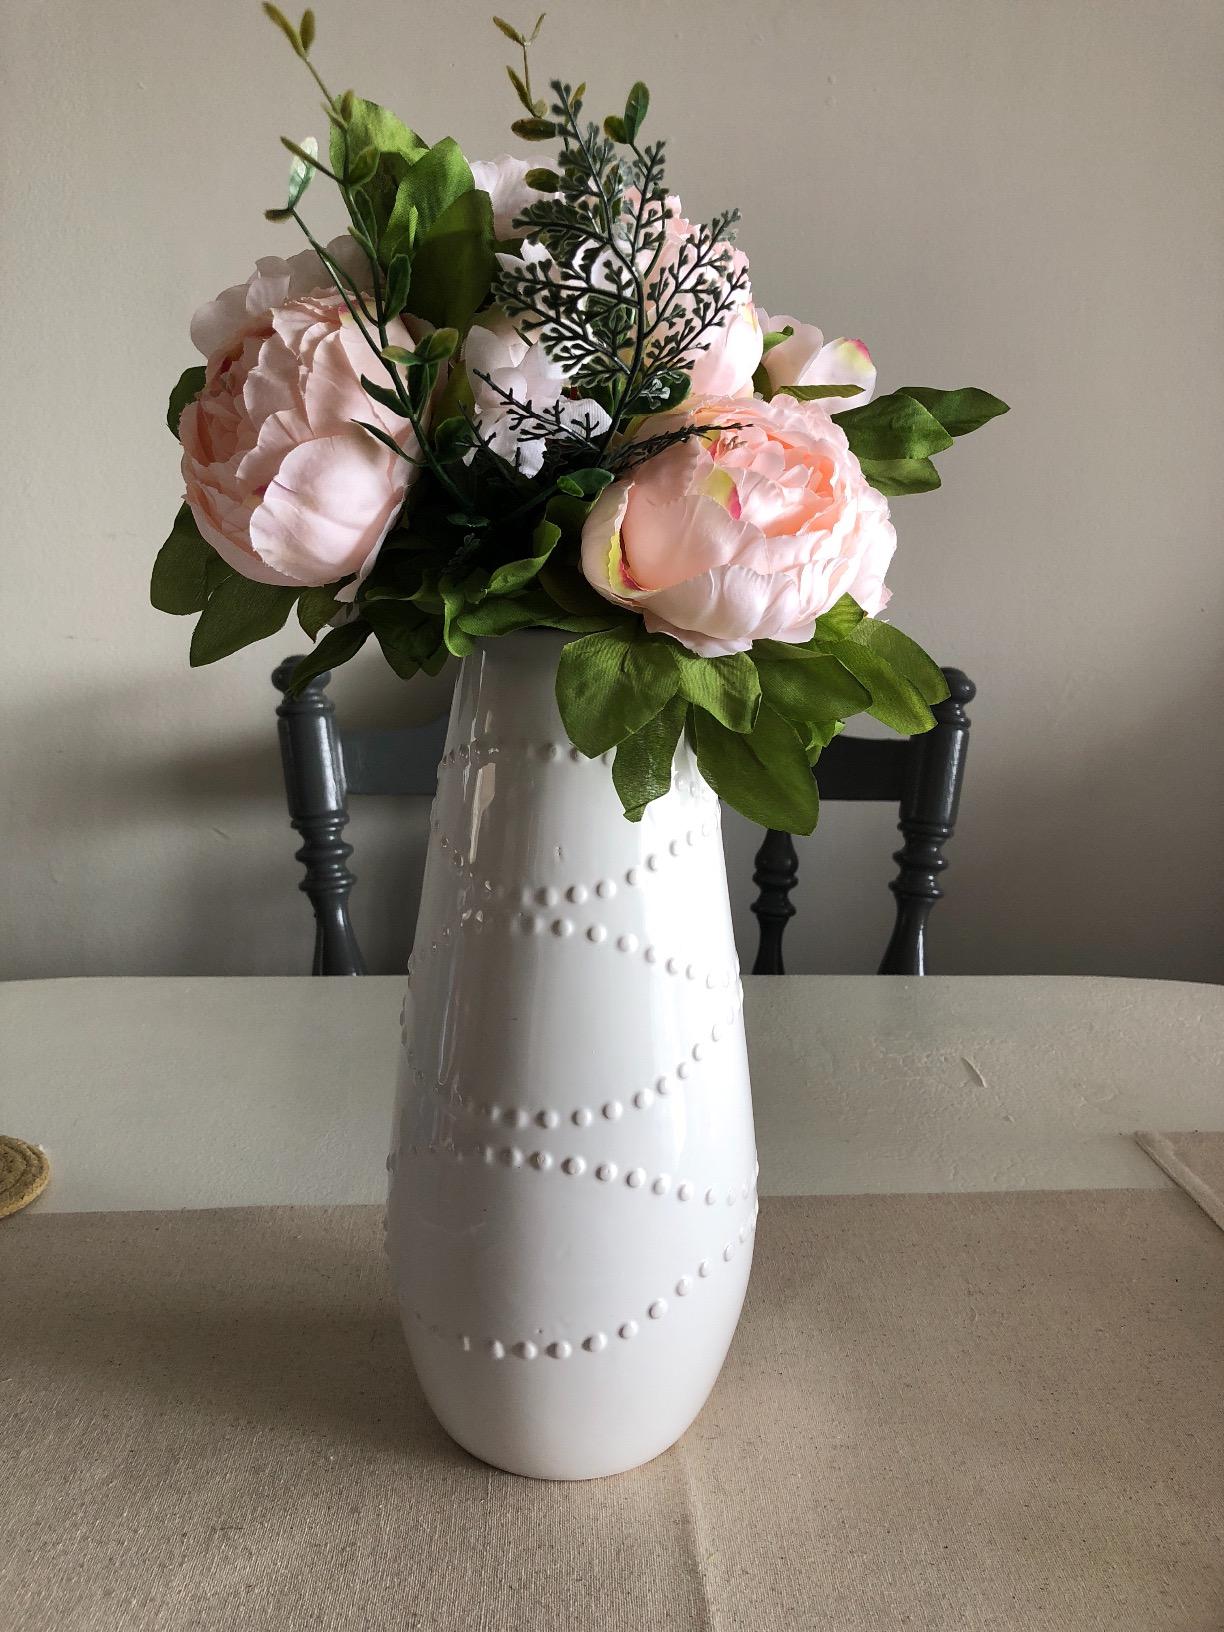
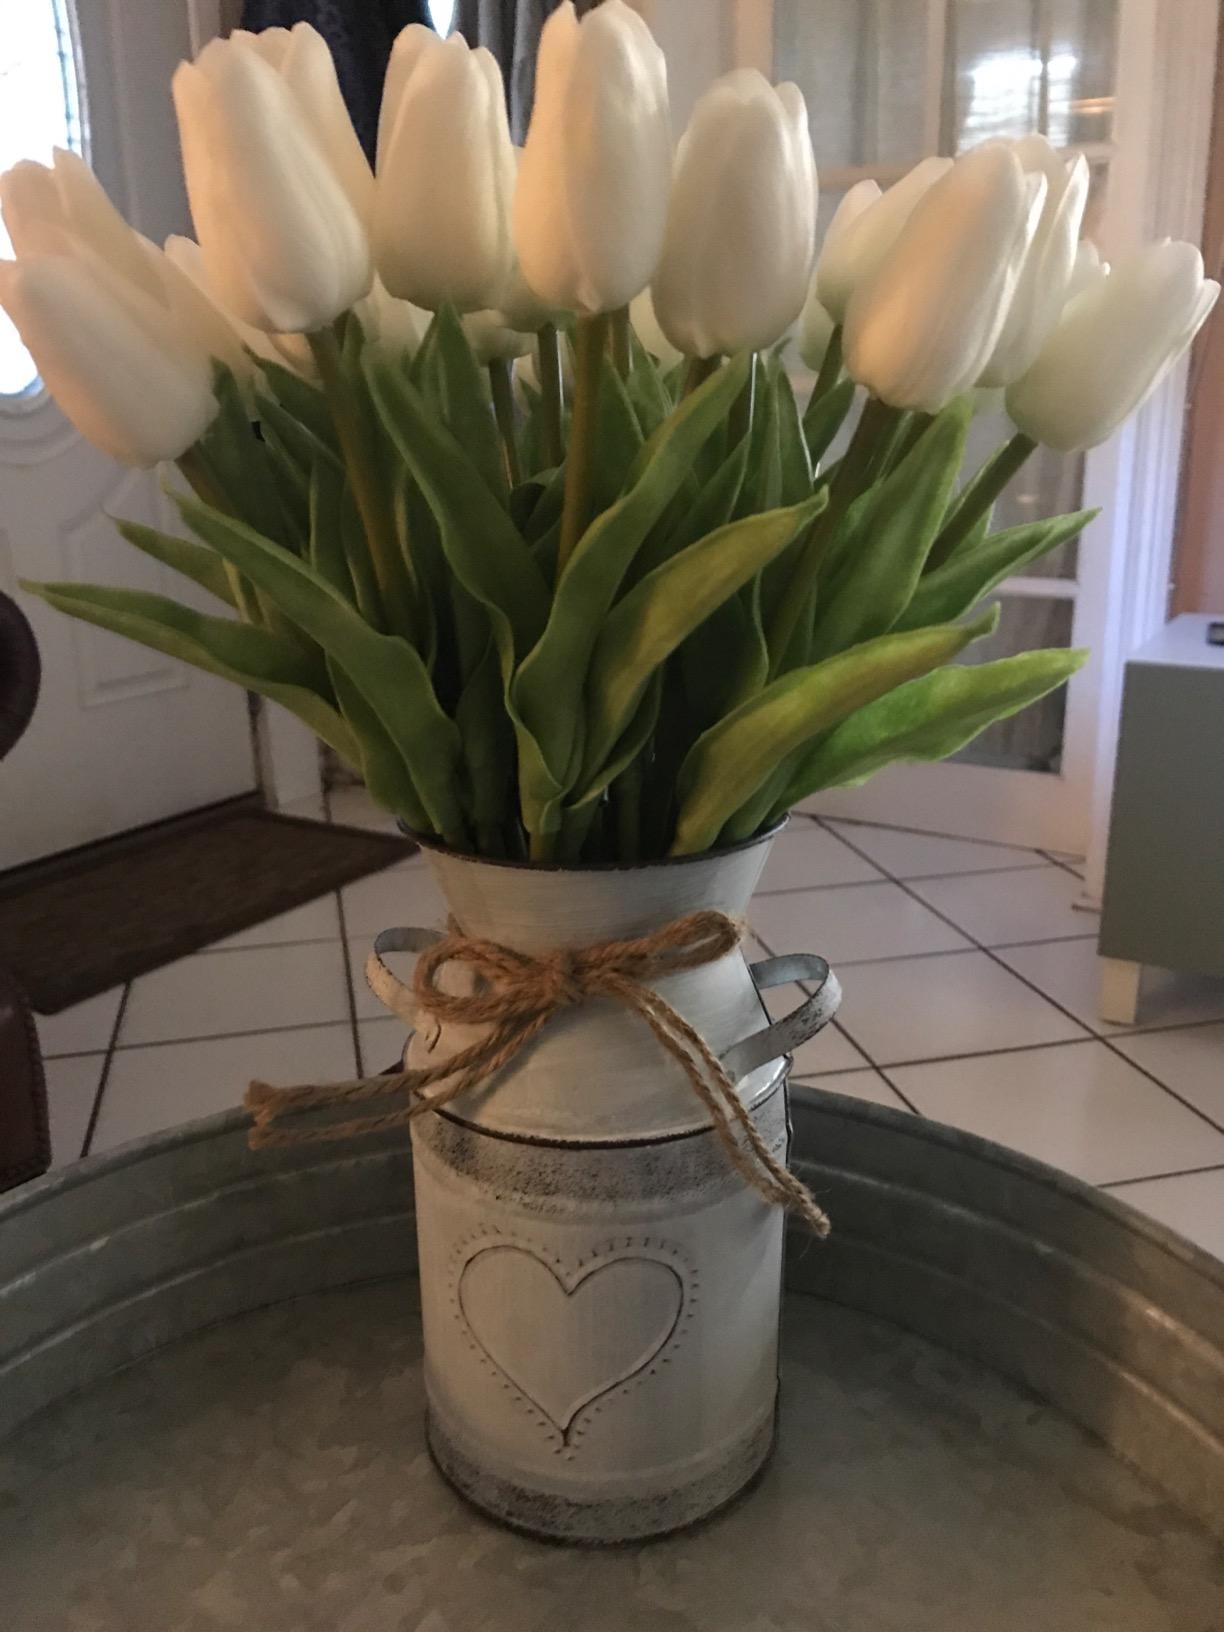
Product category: vase
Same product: no